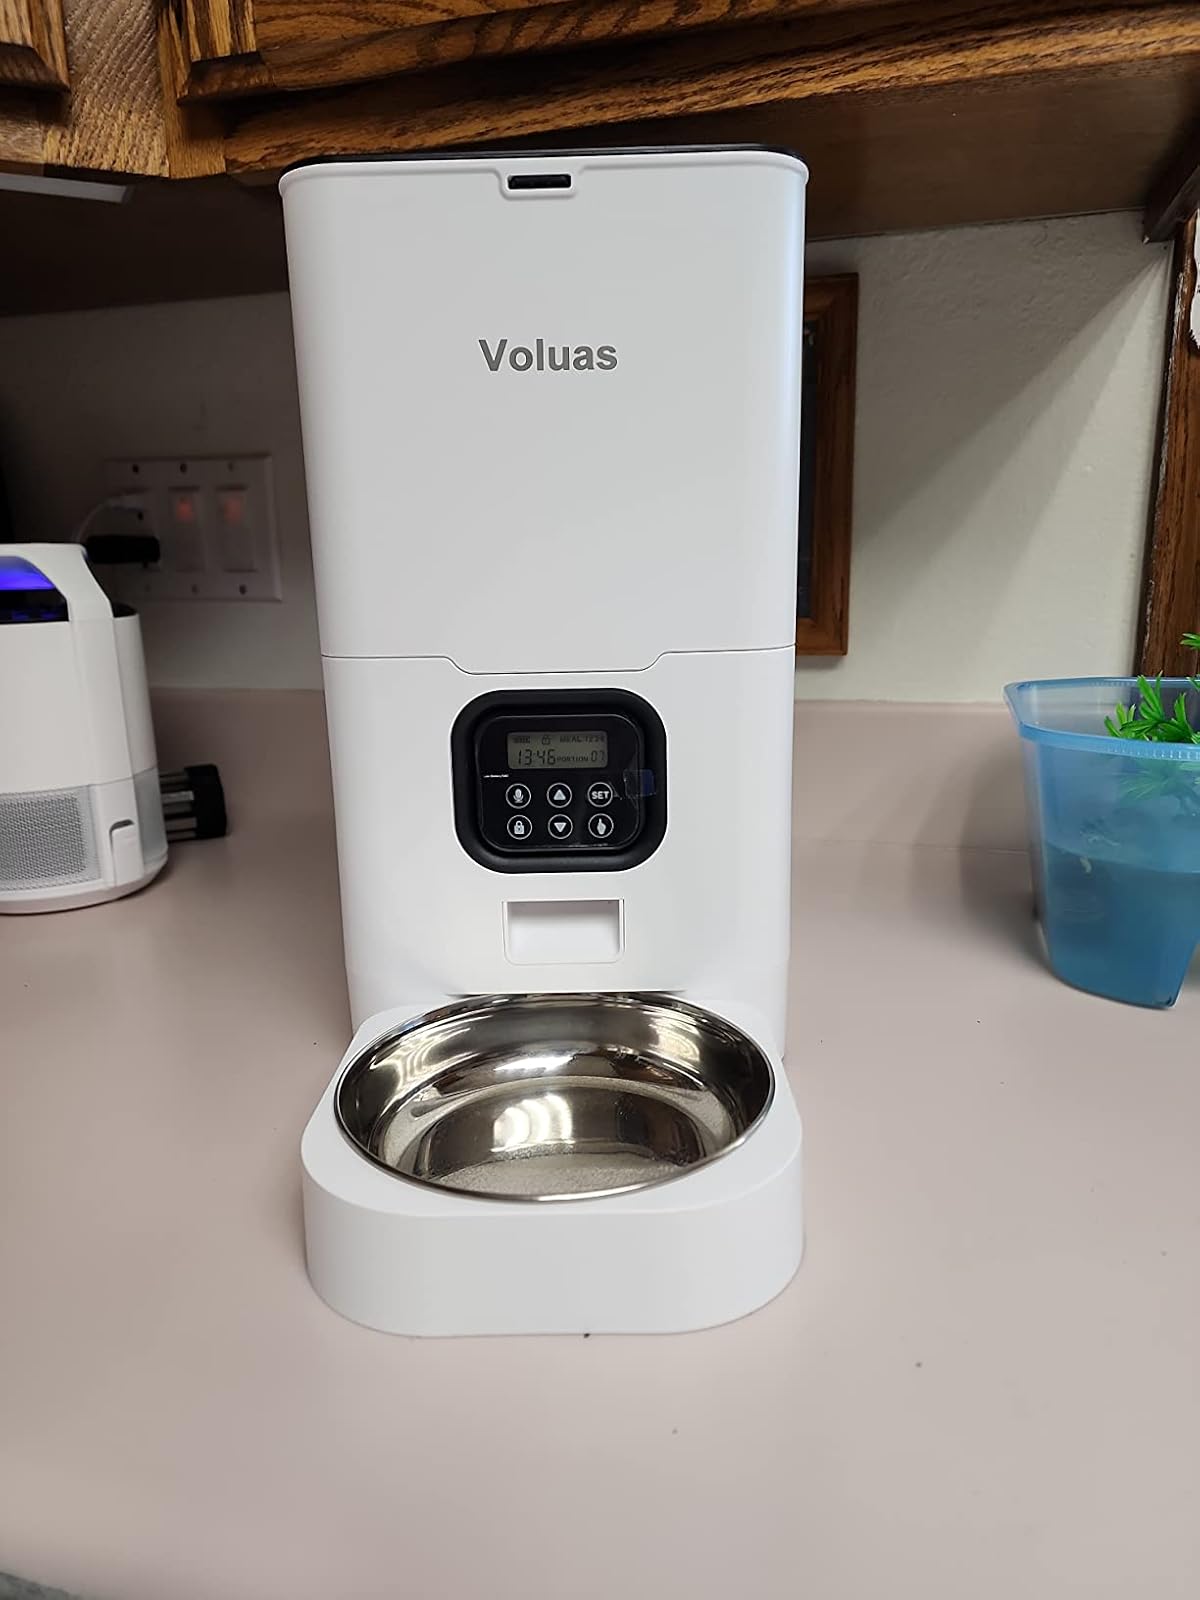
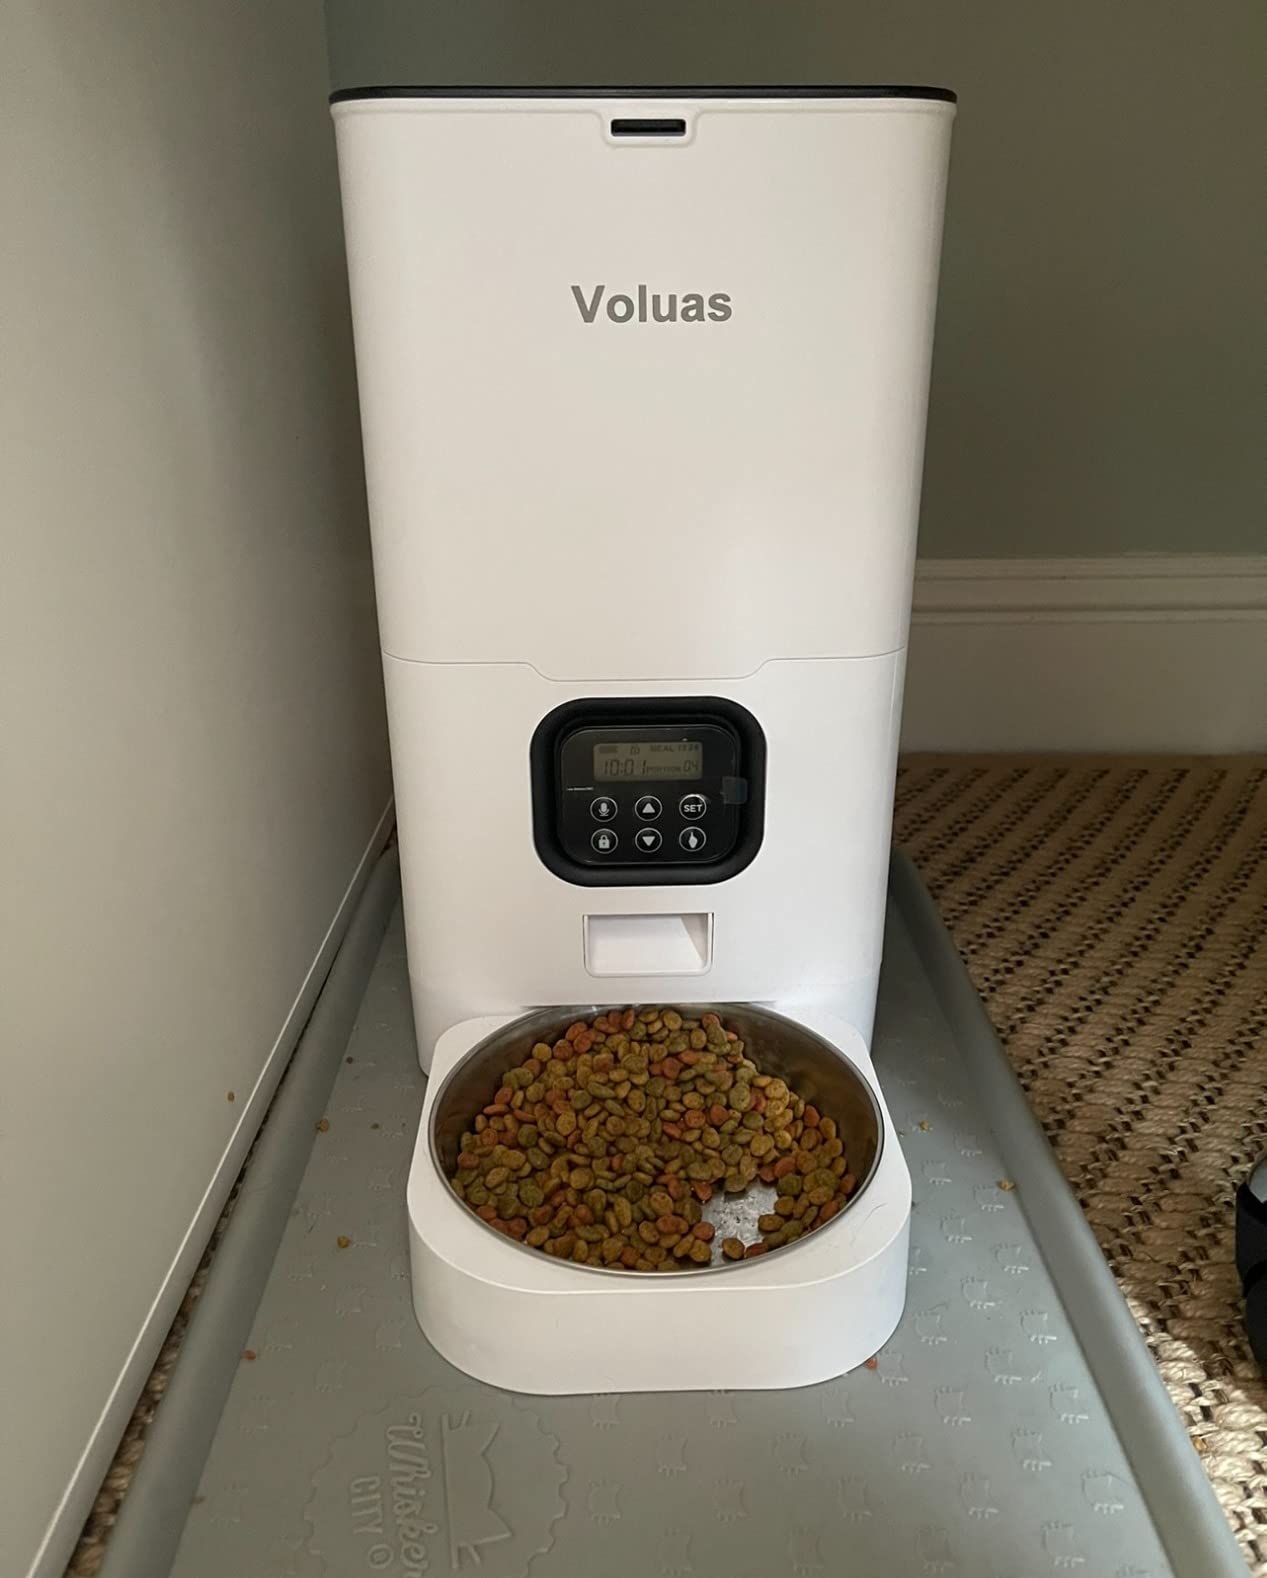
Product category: items_feeder
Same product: yes